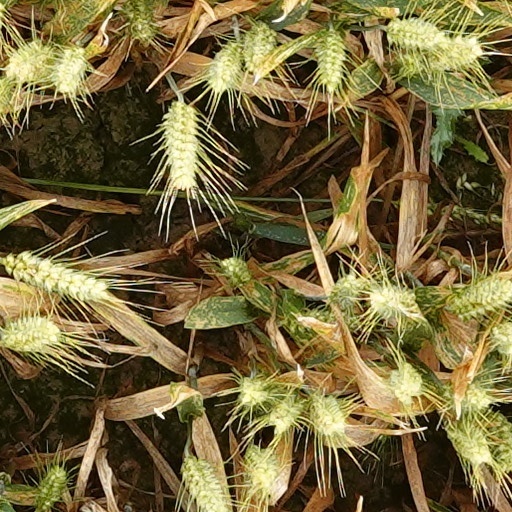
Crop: wheat